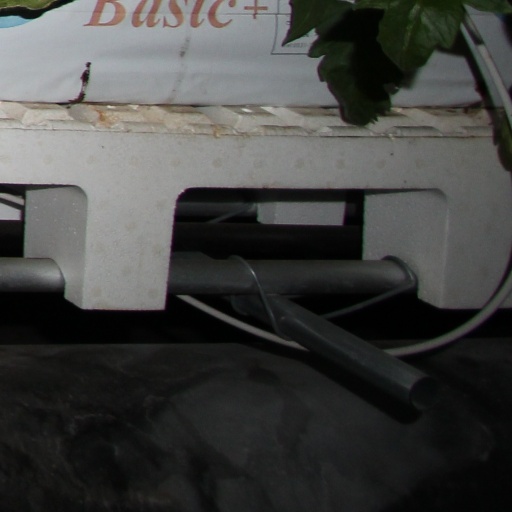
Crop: tomato